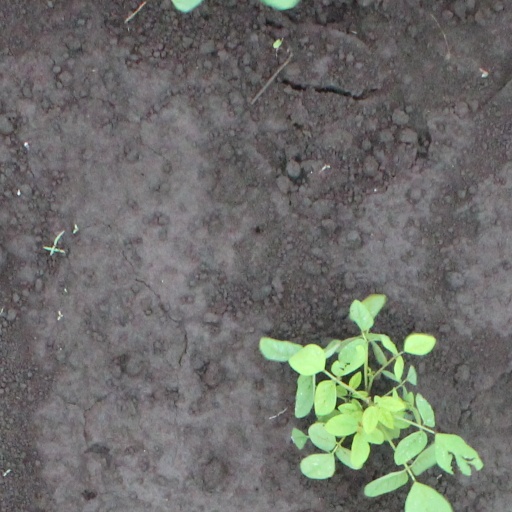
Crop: soybean